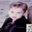
Label: boy